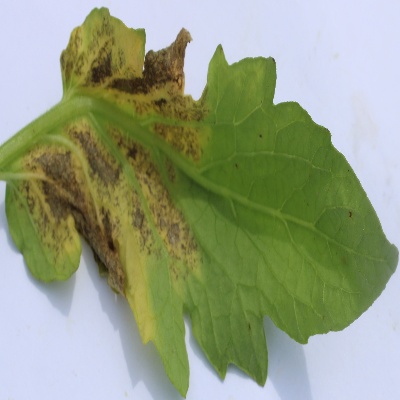
Crop: Tomato
Condition: septoria leaf spot